Vetus Latina manuscripts

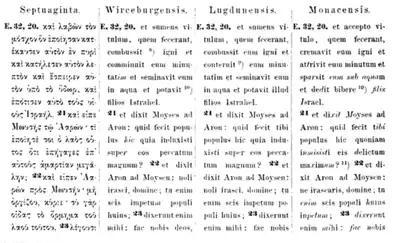
Ziegler (1883) comparing three different "Vetus Latina" manuscripts (W, L, M) of Exodus 32 with the Septuagint (LXX)

Textual critics such as the Cambridge scholars Alan Brooke, Norman McLean and Henry S. J. Thackeray (1906–1935, 8 volumes) have used the blackletter (𝕷) as a sign (known as a "siglum") for categorising "Vetus Latina" manuscripts. David L. Everson (2014) used "" (an abbreviation of "Old Latin") as "siglum" instead.